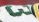
Number: 3